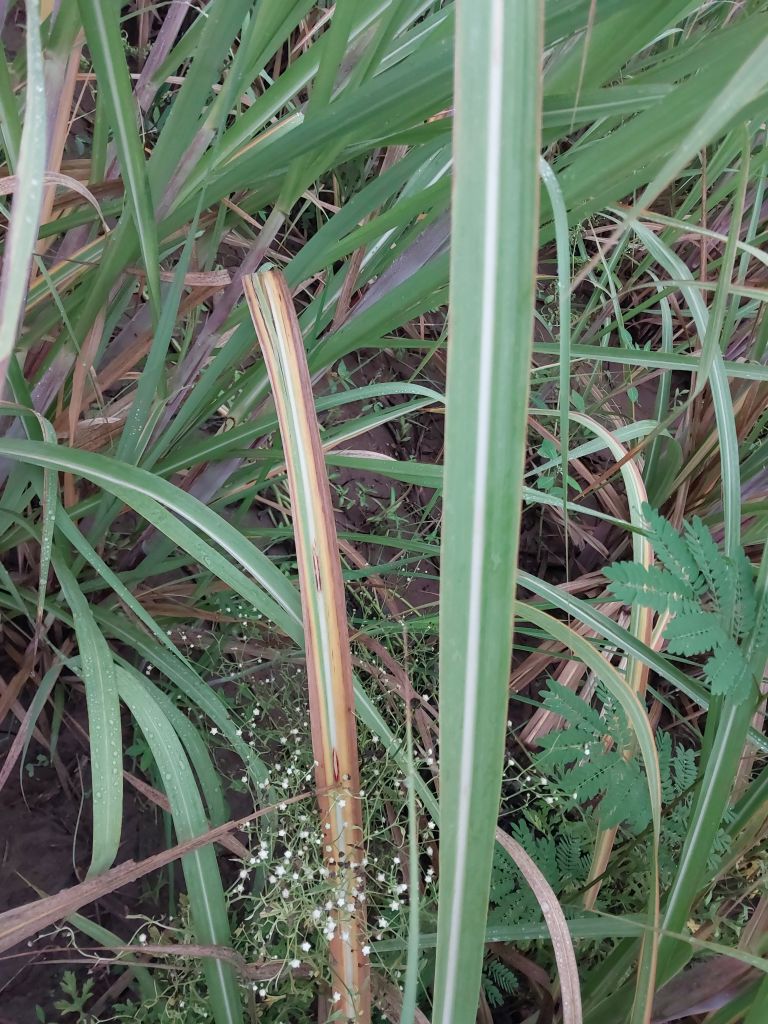
Label: Brown Spot